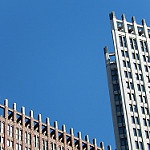
Scene: Outdoor